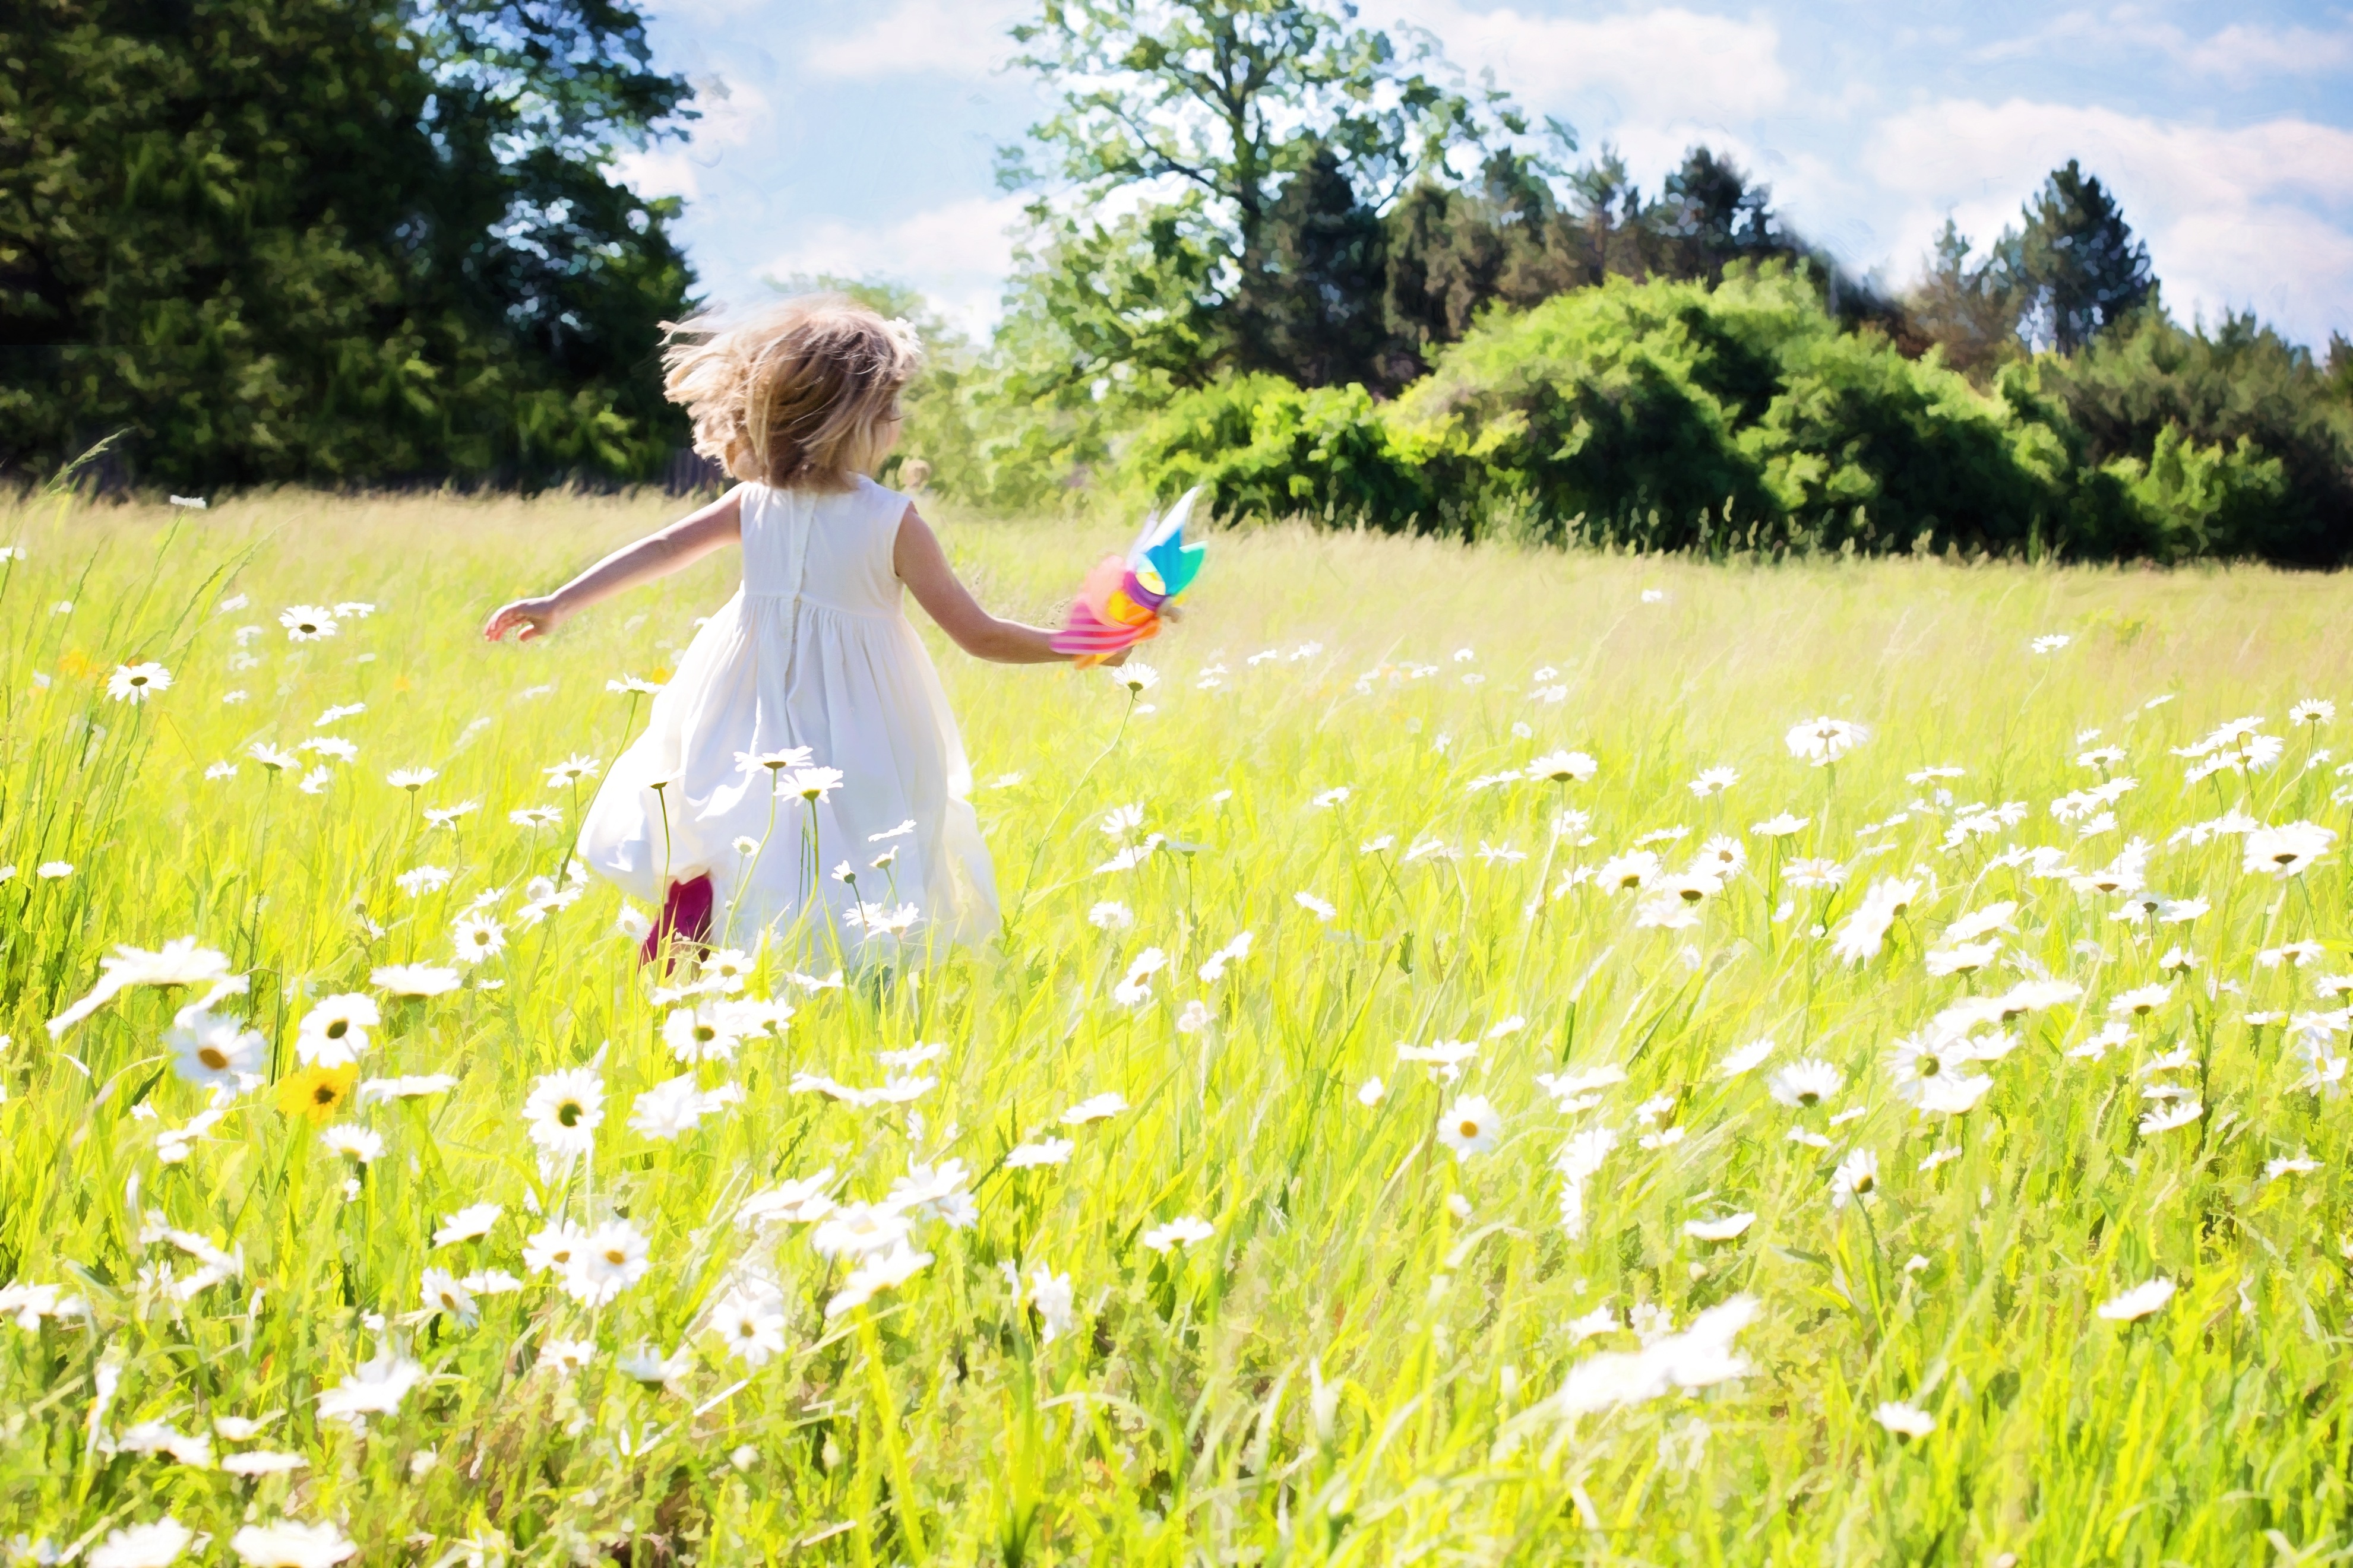
nature, grass, plant, field, lawn, meadow, prairie, sunlight, flower, summer, agriculture, childhood, wildflower, sunny, happy, grassland, daisies, joy, habitat, flowering plant, natural environment, grass family, little girl running